Lukolela

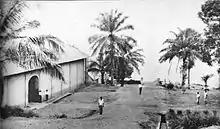
Landing place for river traffic at Lukolela, circa 1942

Lukolela is a town in Équateur Province in the Democratic Republic of the Congo on the Congo River bank. It is opposite the Republic of Congo town of Loukolela. The Lukolela Swamp Rat is named after the town.